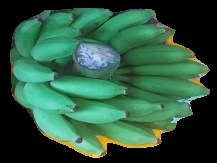
Variety: elakki-bale
Grade: grade2